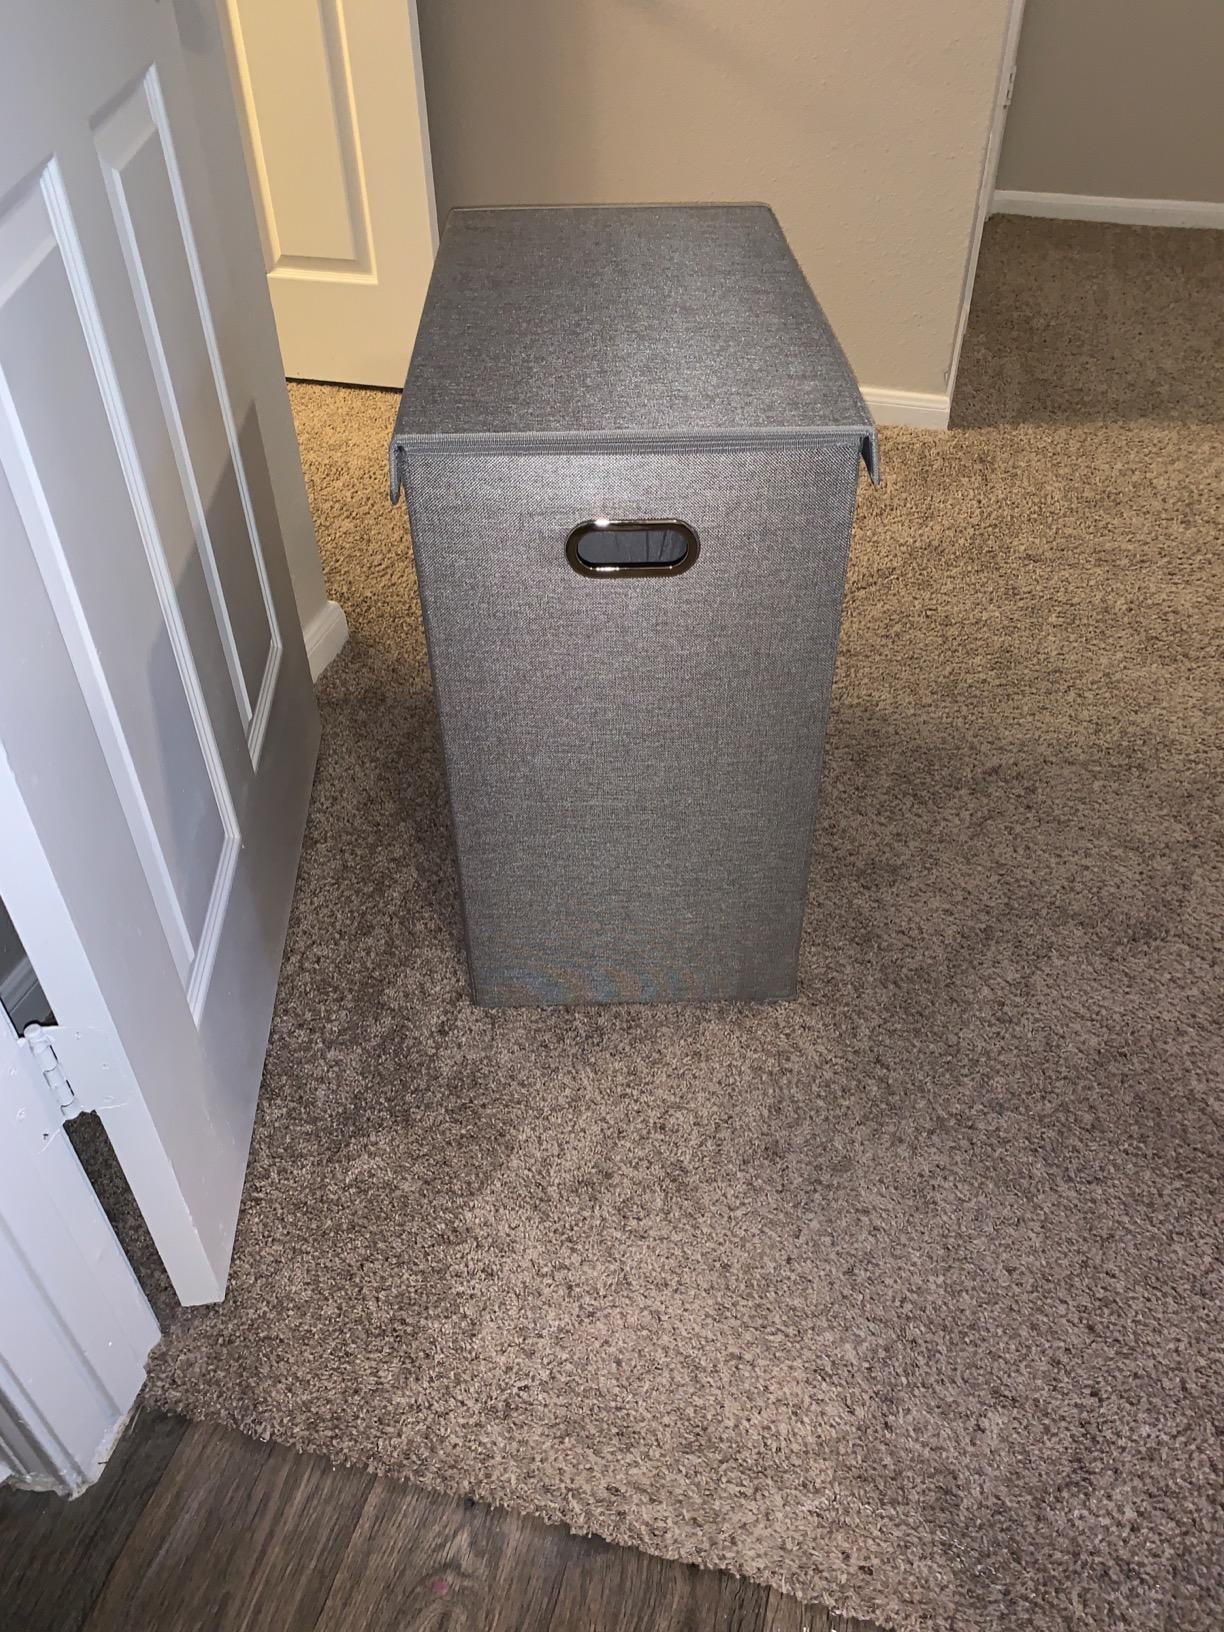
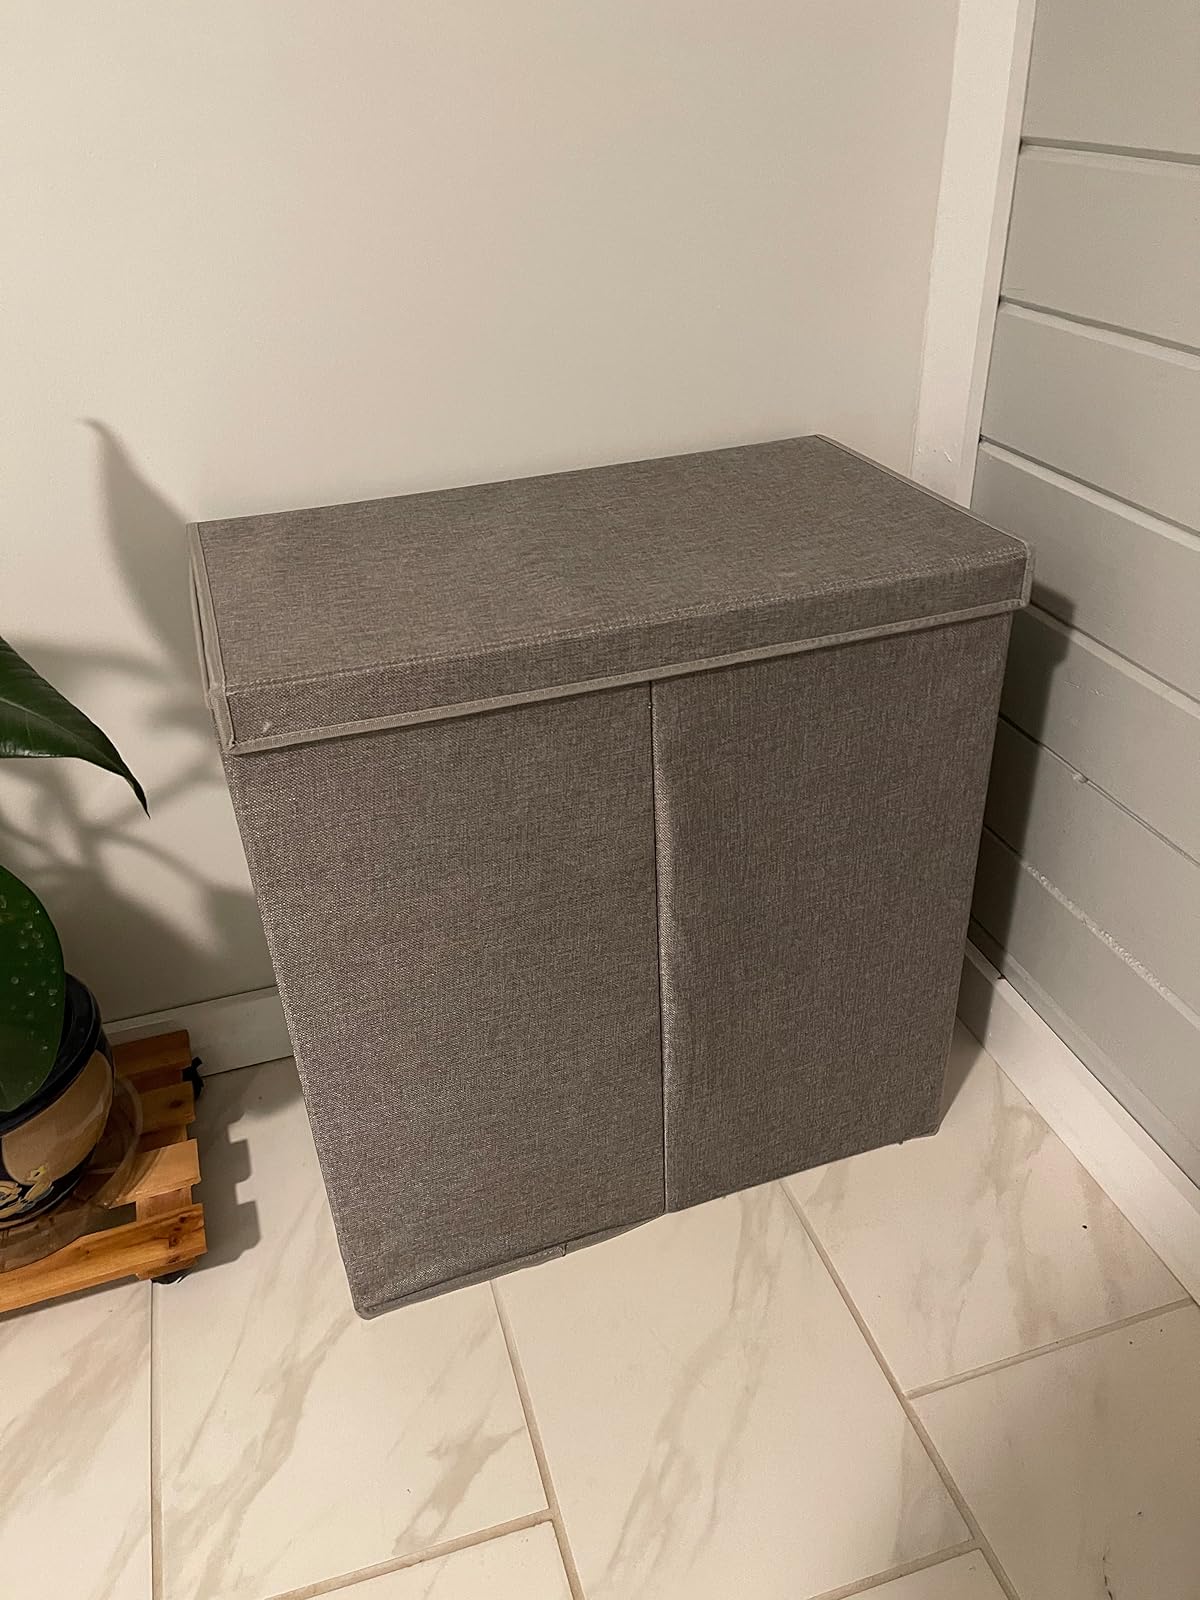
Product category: items_hamper
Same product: yes